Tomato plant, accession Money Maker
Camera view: horizontal (90 deg, fisheye); turntable rotation: 90 degrees
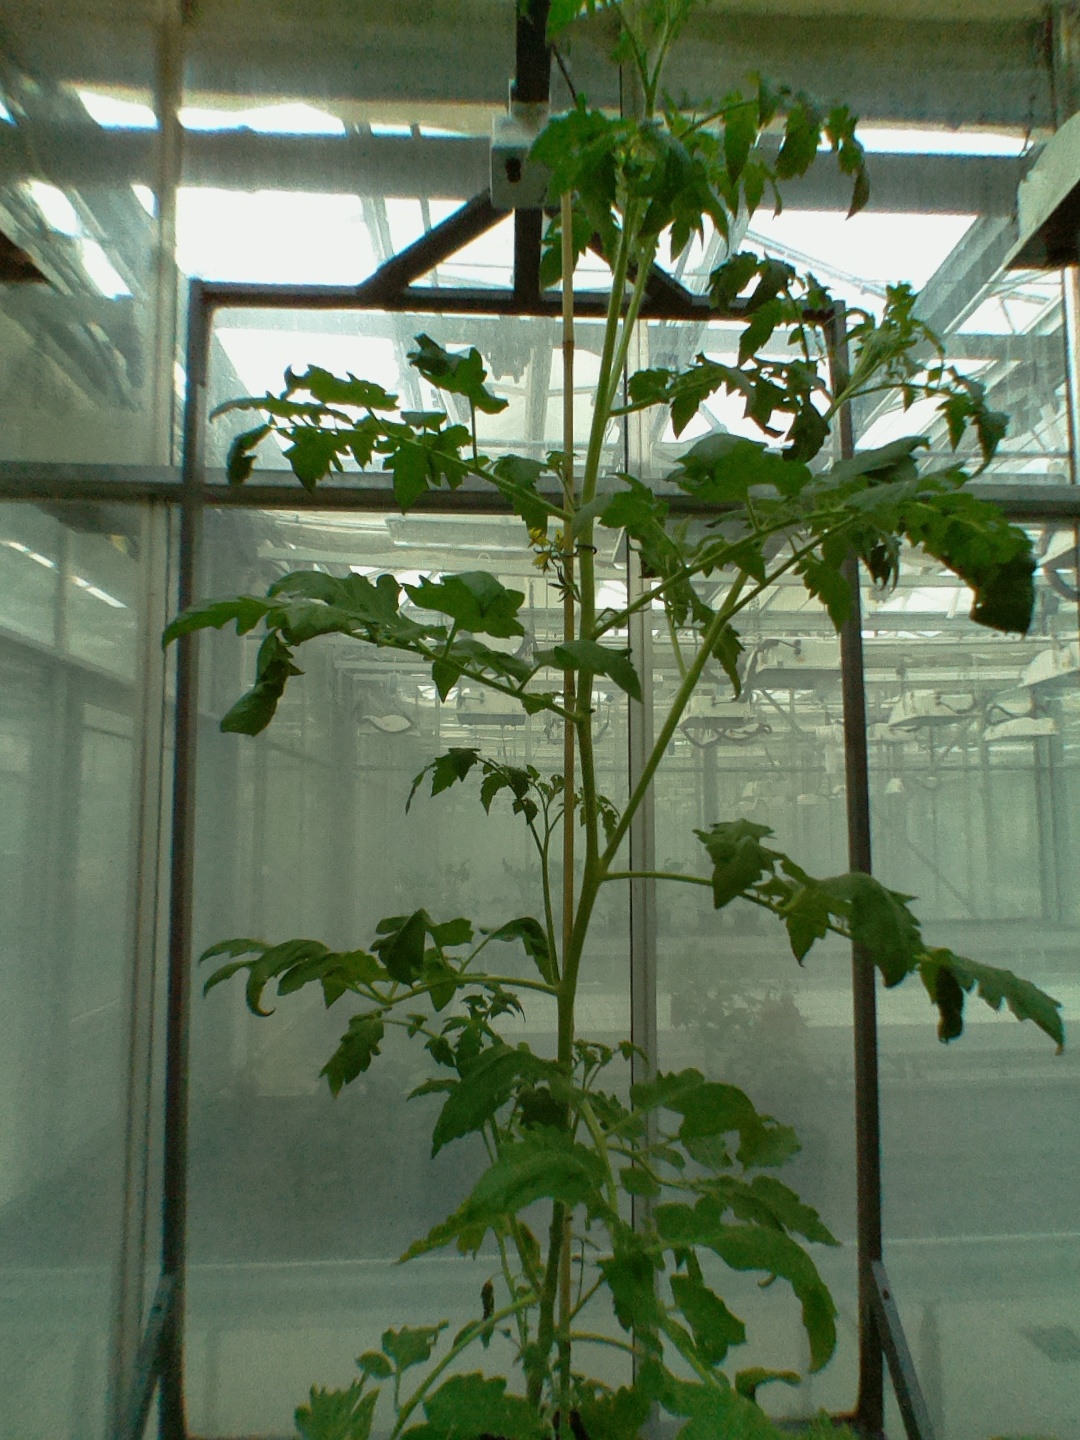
BBCH growth stage 71: 10%-20% of final fruit size